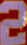
Number: 2